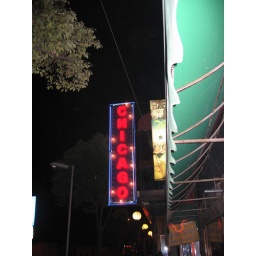
here is a bar we passed by on maoming road in shanghai. we did not visit it because it looked stupid.